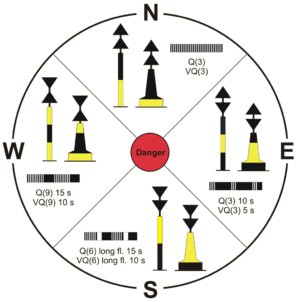
Le permis bateau plaisance est le permis de conduire les véhicules nautiques de plaisance à usage personnel. Selon les pays, la conduite d'un véhicule nautique de plaisance est sujette à l'obtention de formes différentes de permis.